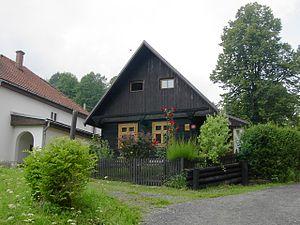
Valašská Senice est une commune du district de Vsetín, dans la région de Zlín, en Tchéquie. Sa population s'élevait à 444 habitants en 2018.